Calgary International Airport

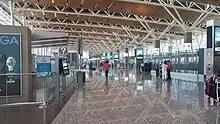
Inside the US and international terminal

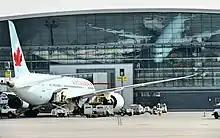
Concourse D at Calgary International Airport

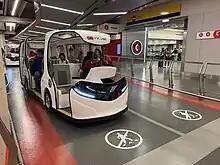
YYC Link shuttle

The Calgary International Airport houses two passenger terminals, one for domestic flights and the other for United States and international flights.